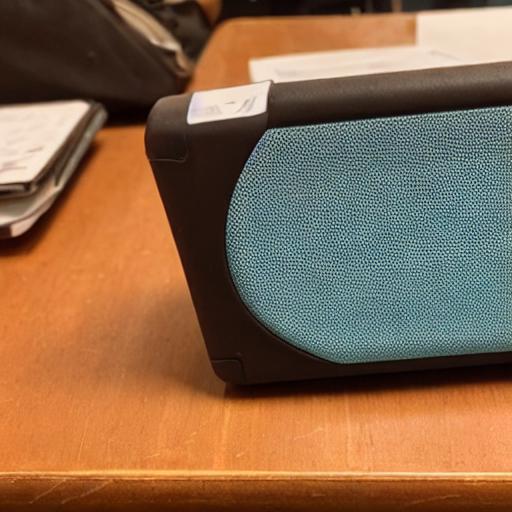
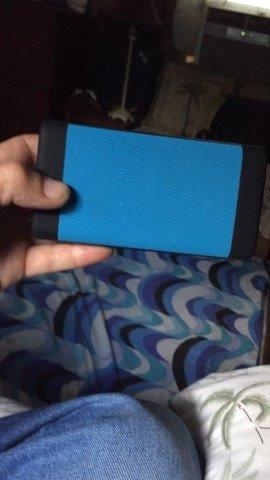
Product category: speaker
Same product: no